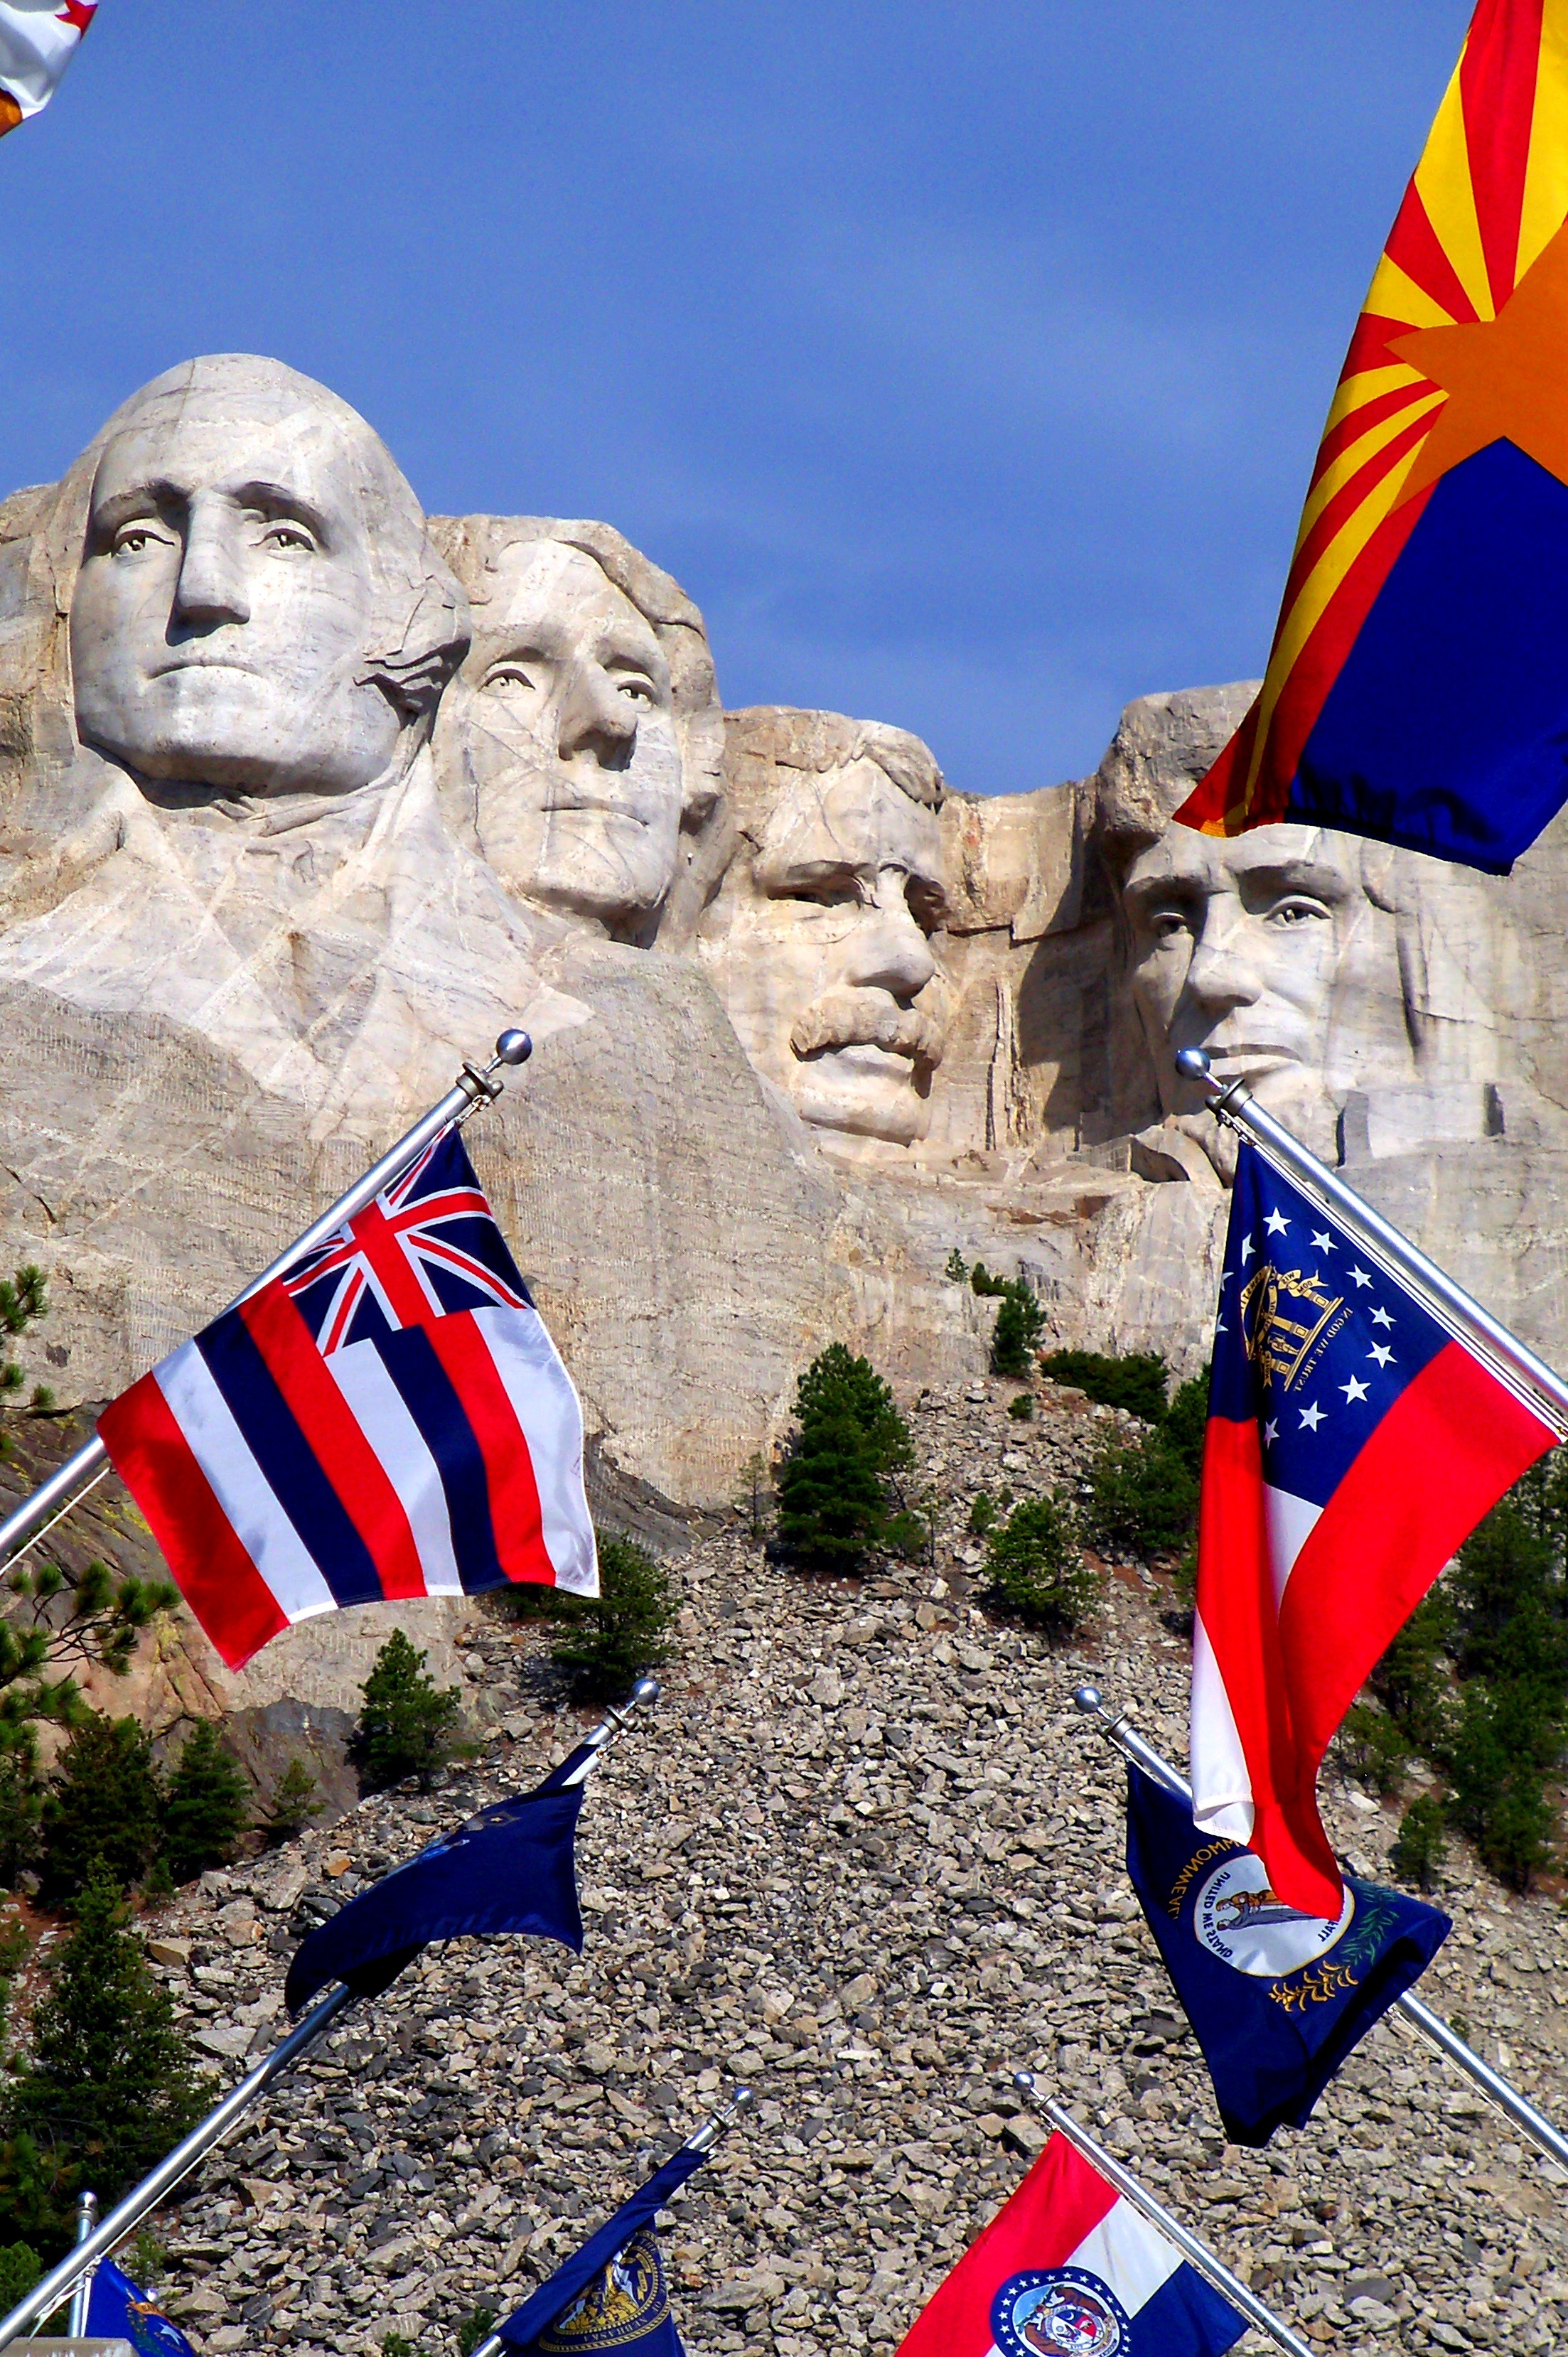
rock, mountain, stone, monument, vacation, travel, flag, park, usa, america, landmark, blue, black, extreme sport, tourism, washington, mount rushmore, patriotism, mt, south, sculpture, hills, national, memorial, flags, rushmore, mount, lincoln, abraham, united, carving, granite, roosevelt, states, patriotic, jefferson, south dakota, dakota, presidents